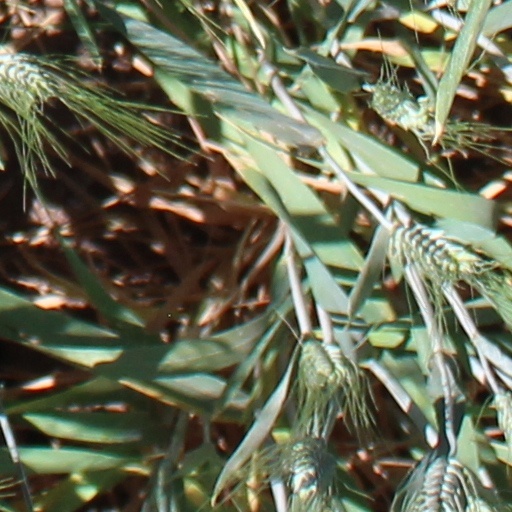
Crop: wheat